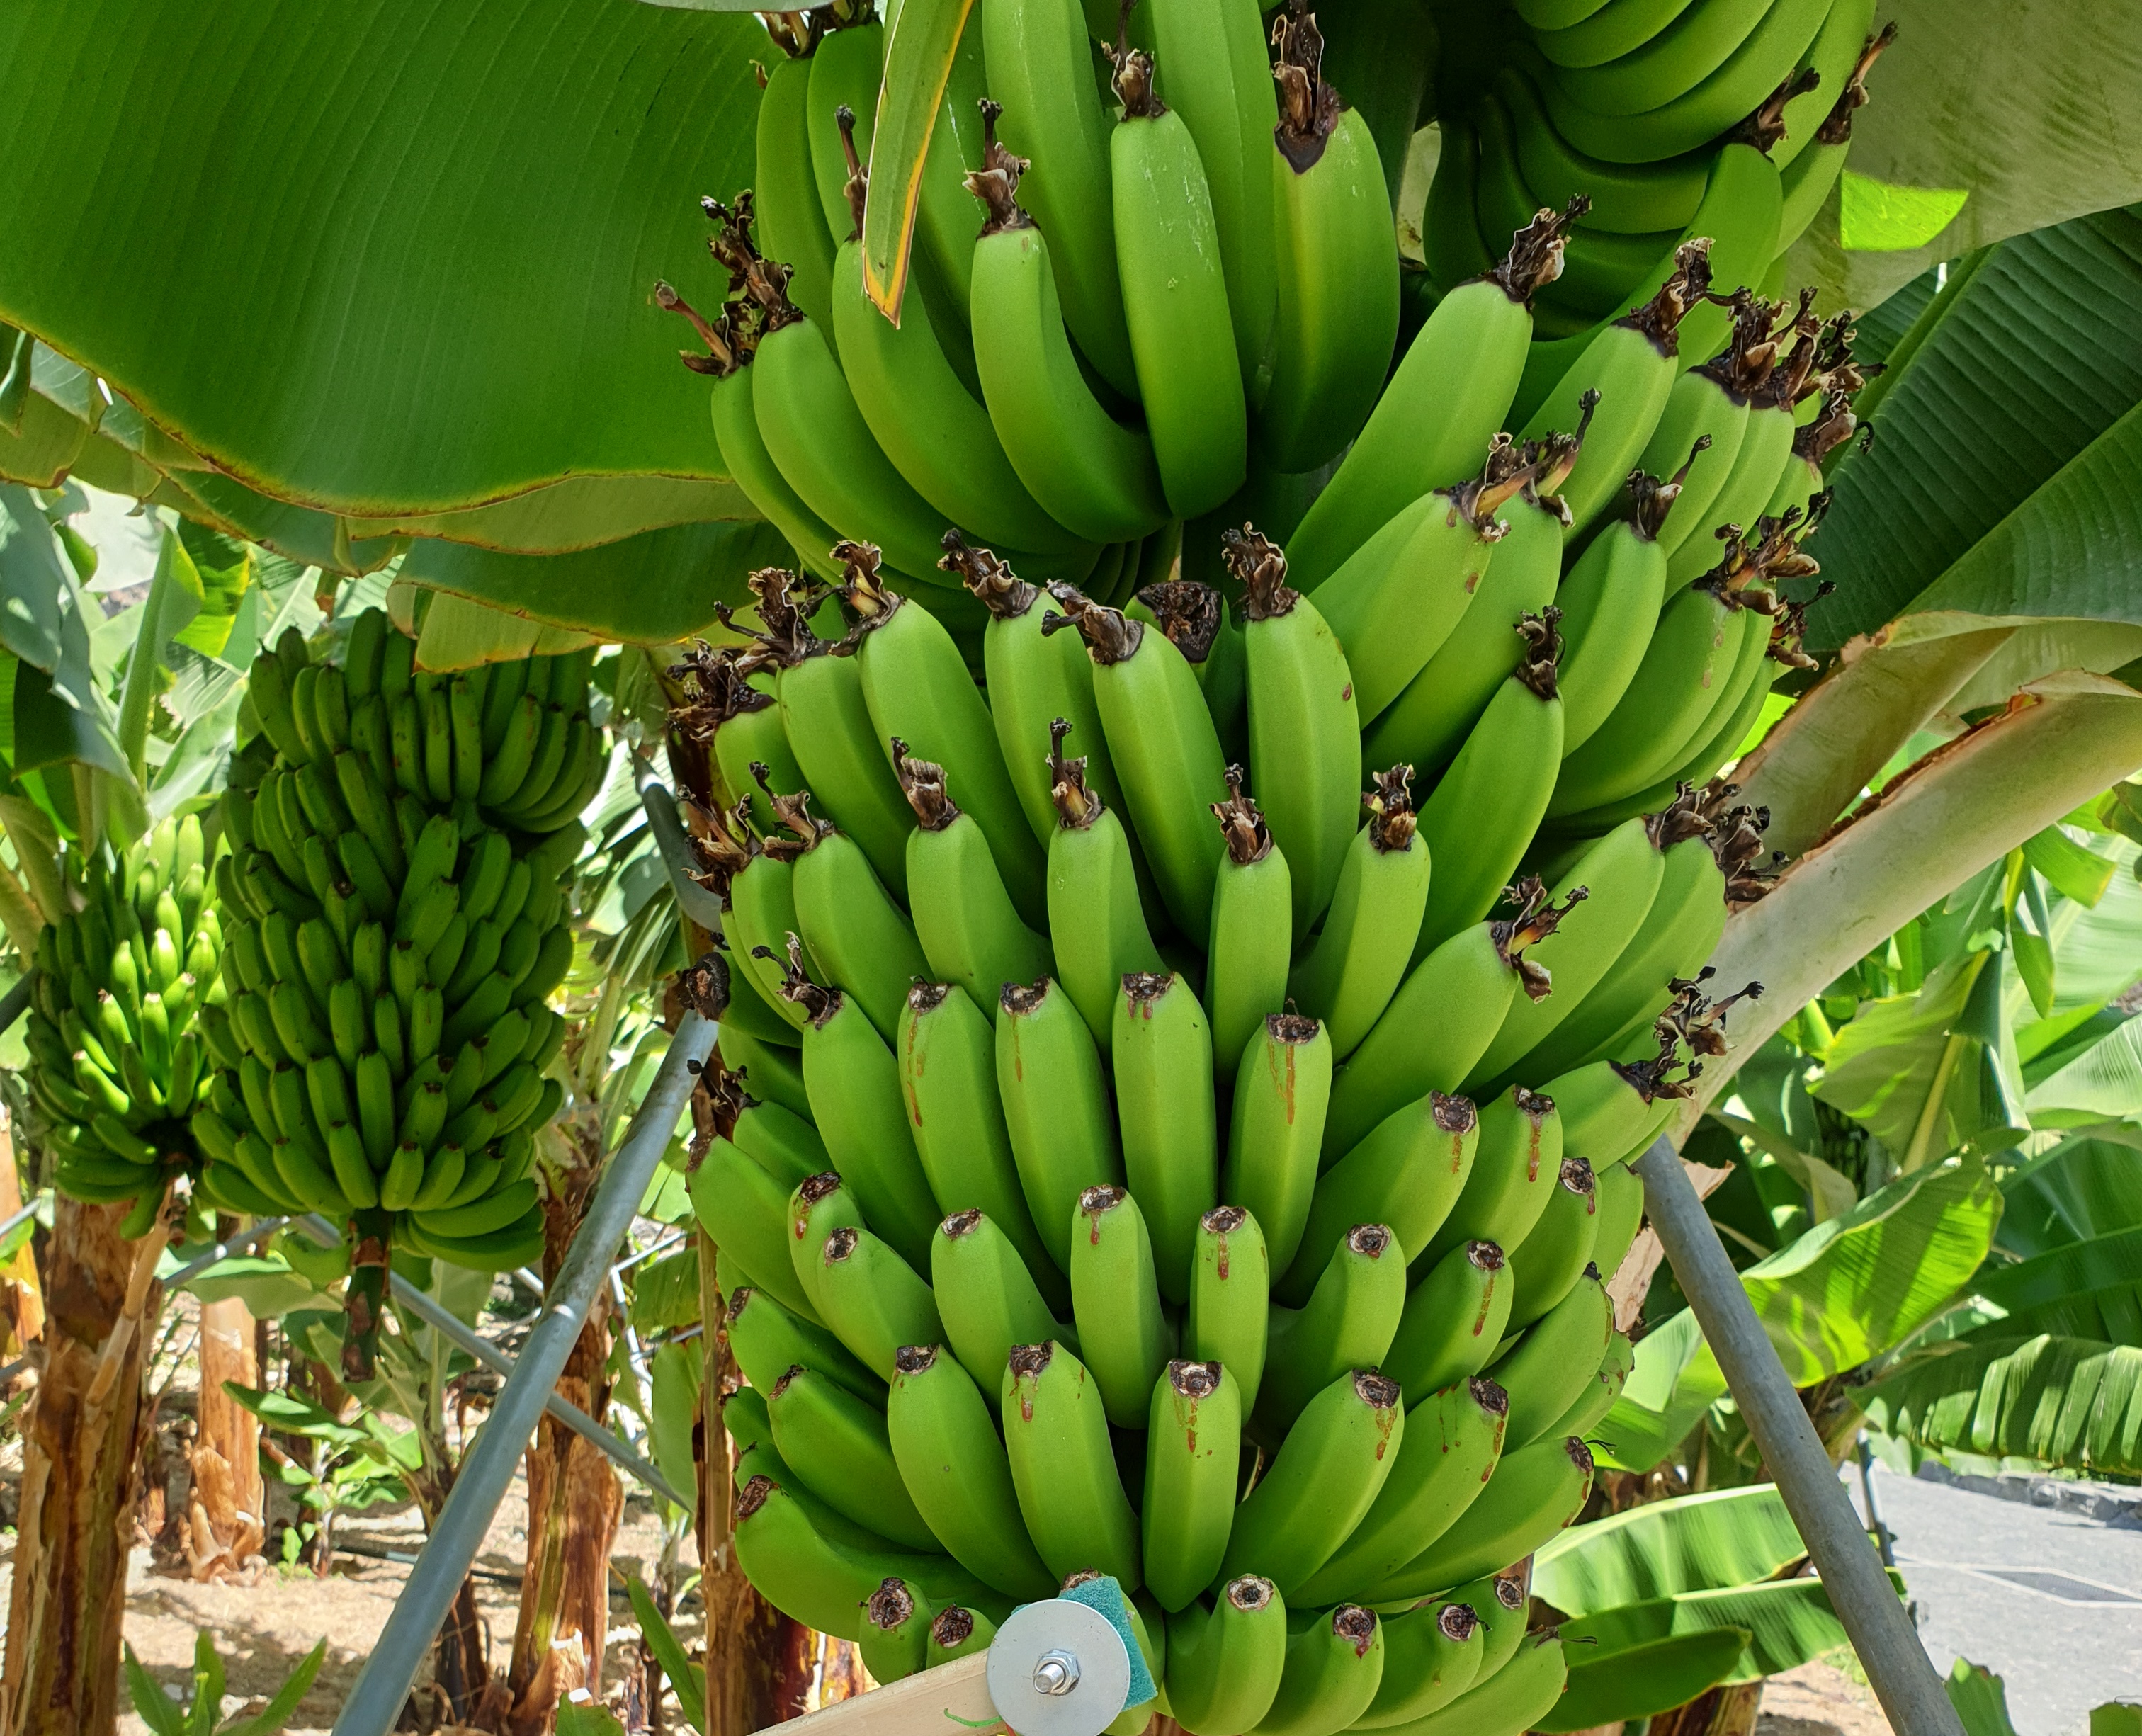
Label: Keep